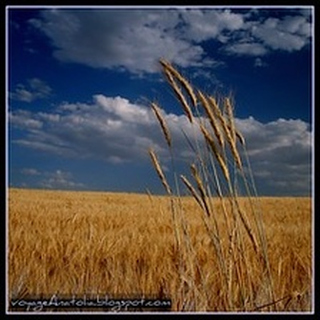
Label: wheat_blast